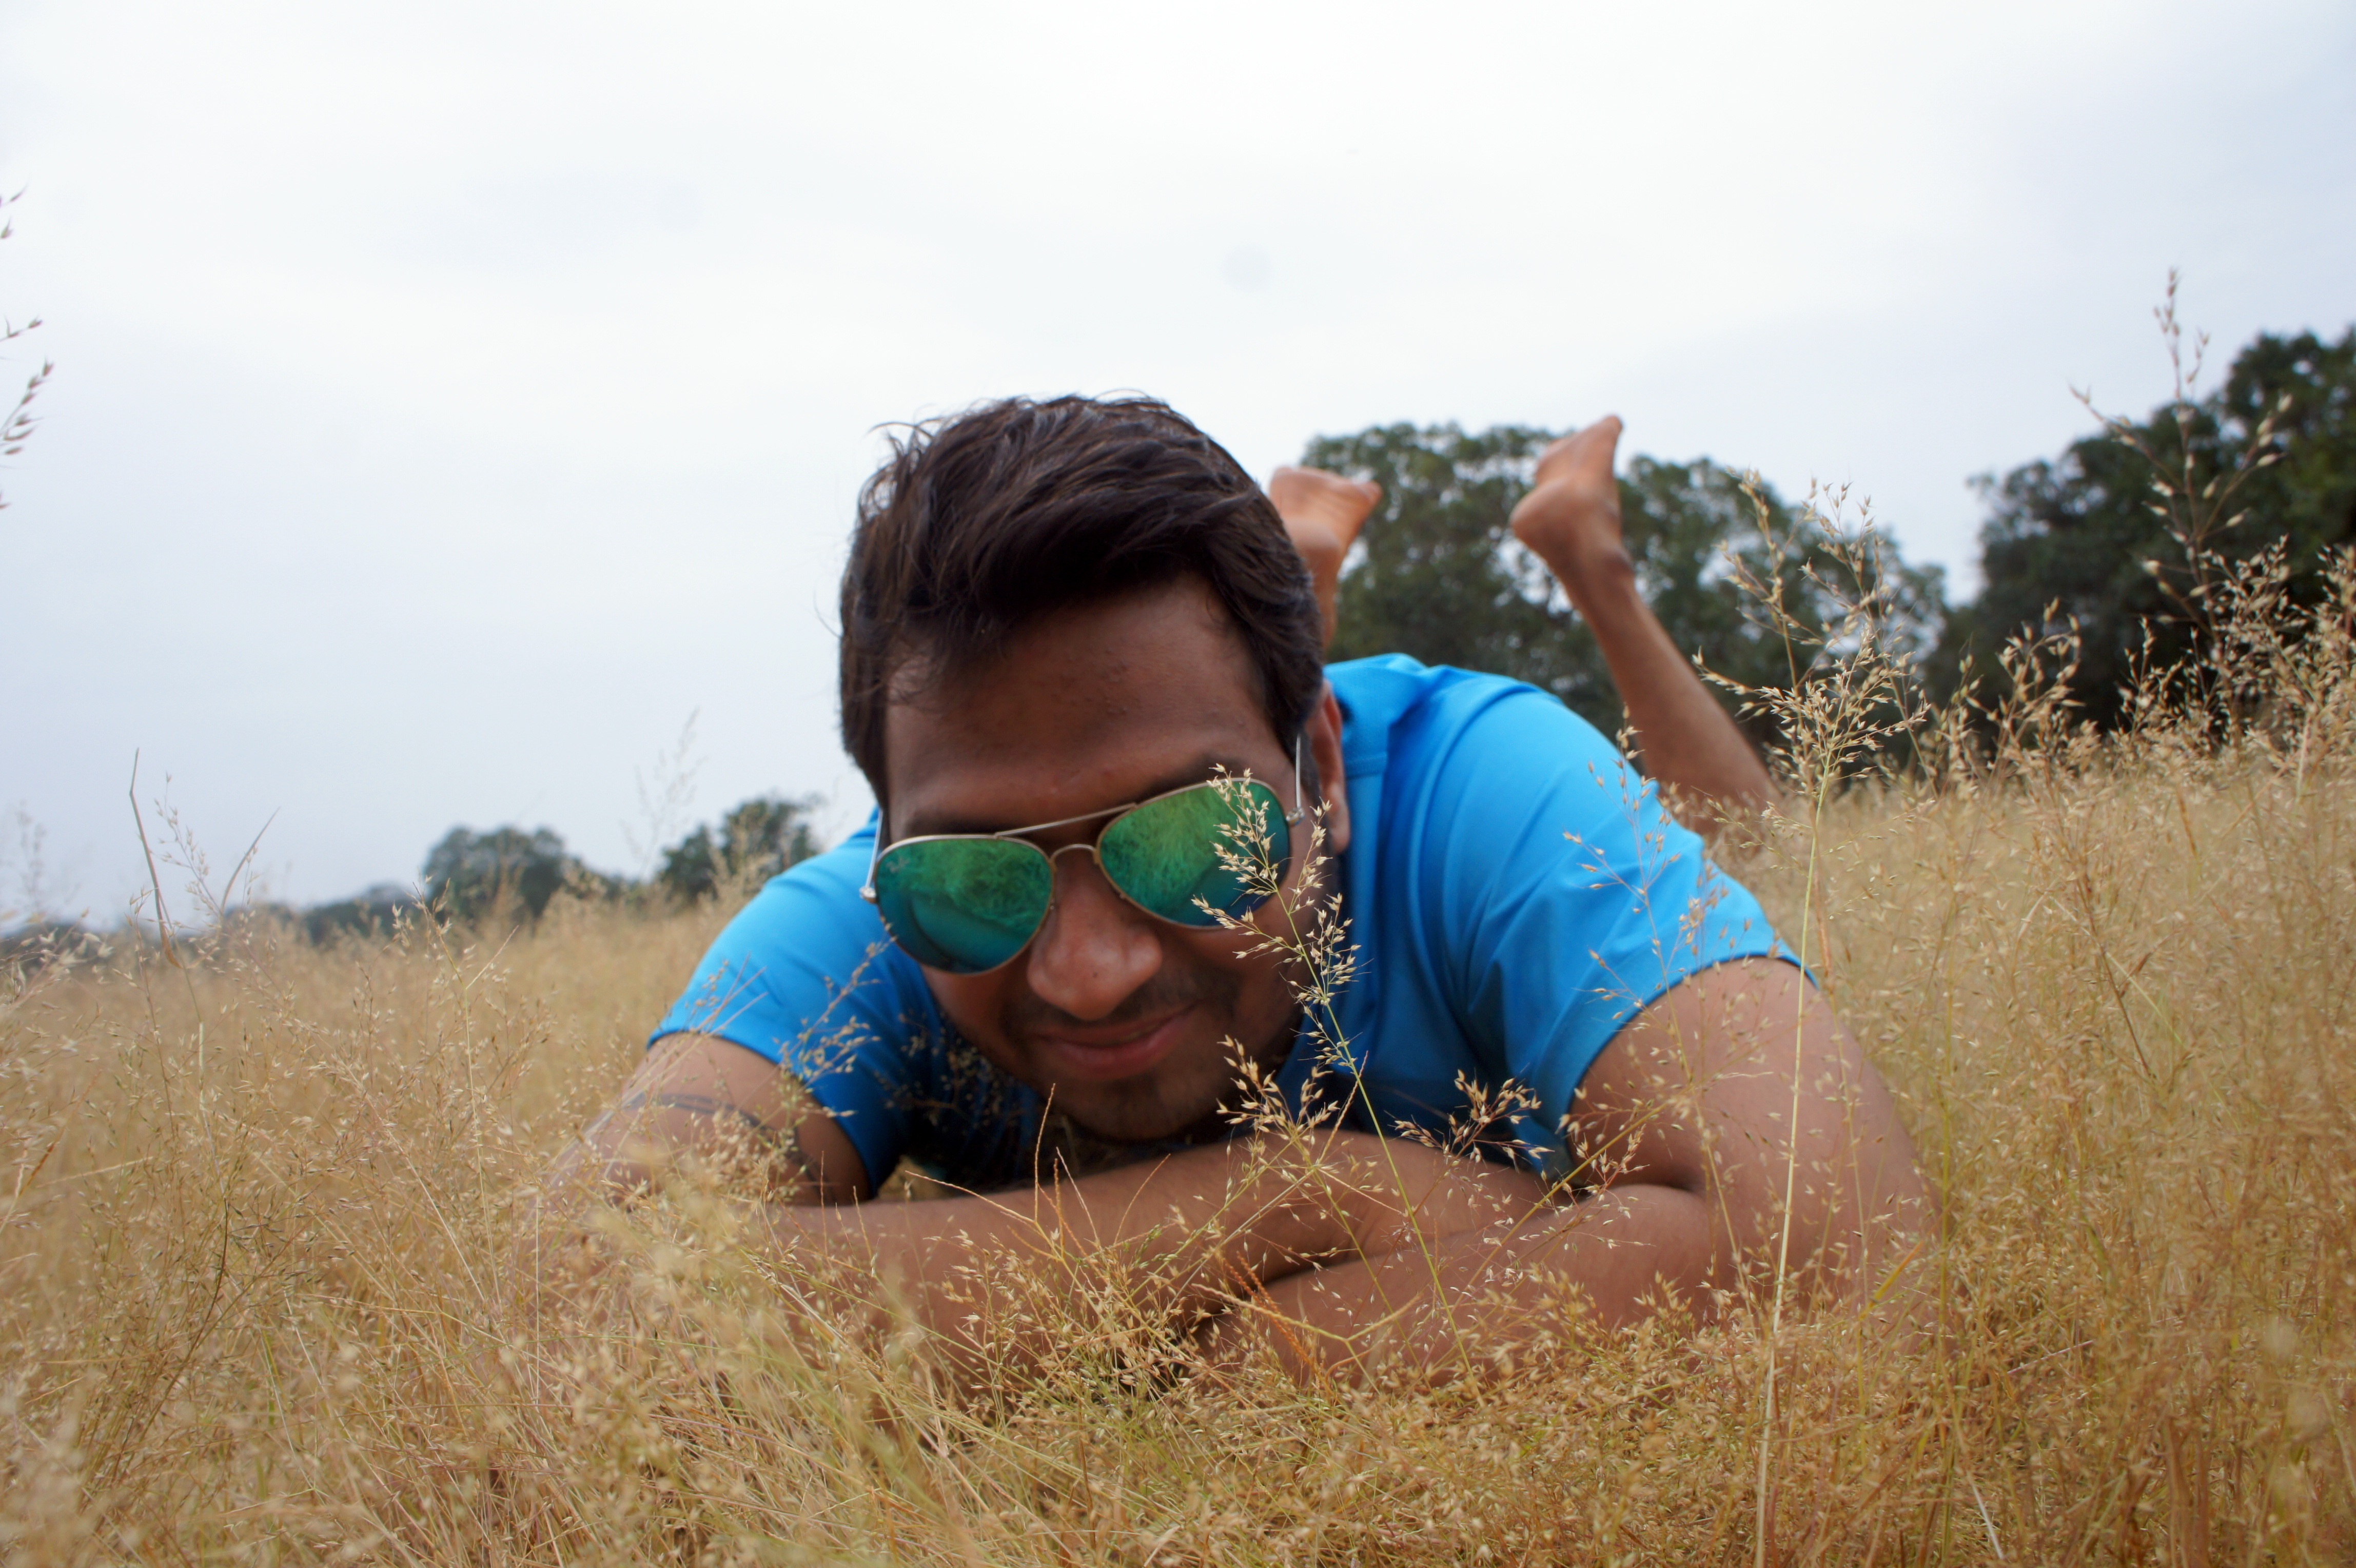
man, nature, grass, outdoor, sand, people, hay, field, land, vacation, travel, relax, journey, child, blue, haystack, season, dry grass, sunny, fun, sunglasses, glasses, grass field, glares